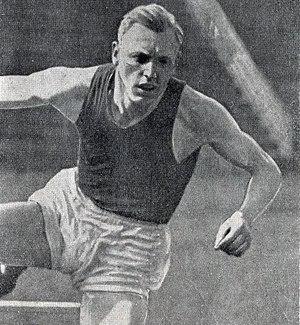
Prudent Joye en 1938.
Prudent Joye est un athlète français, spécialiste du 400 mètres haies. Il est champion d'Europe en 1938, multiple champion de France, et ancien détenteur du record de France.